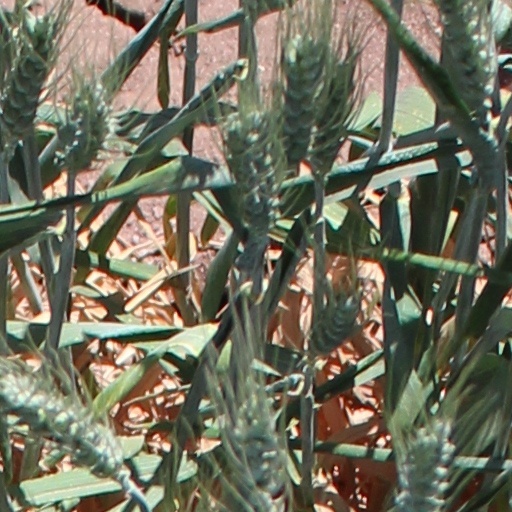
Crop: wheat